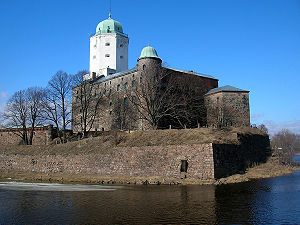
De svensk-novgorodiske krige / Fokus flytter til Finland
Fæstningen Vyborg blev grundlagt af svenskerne i 1293.
De Svensk-novgorodiske var en række konflikter mellem Republikken Novgorod og Sverige om kontrollen over den Finske Bugt, et område som var af vital betydning for Hanseforbundet som en del af handelsvejen mellem Østersøen og Konstantinopel. De svenske angreb mod de ortodokse russere havde religiøse overtoner, men indtil 1300-tallet har der tilsyneladende ikke været tale om et officielt korstog på baggrund af en bulle udstedt af paven.